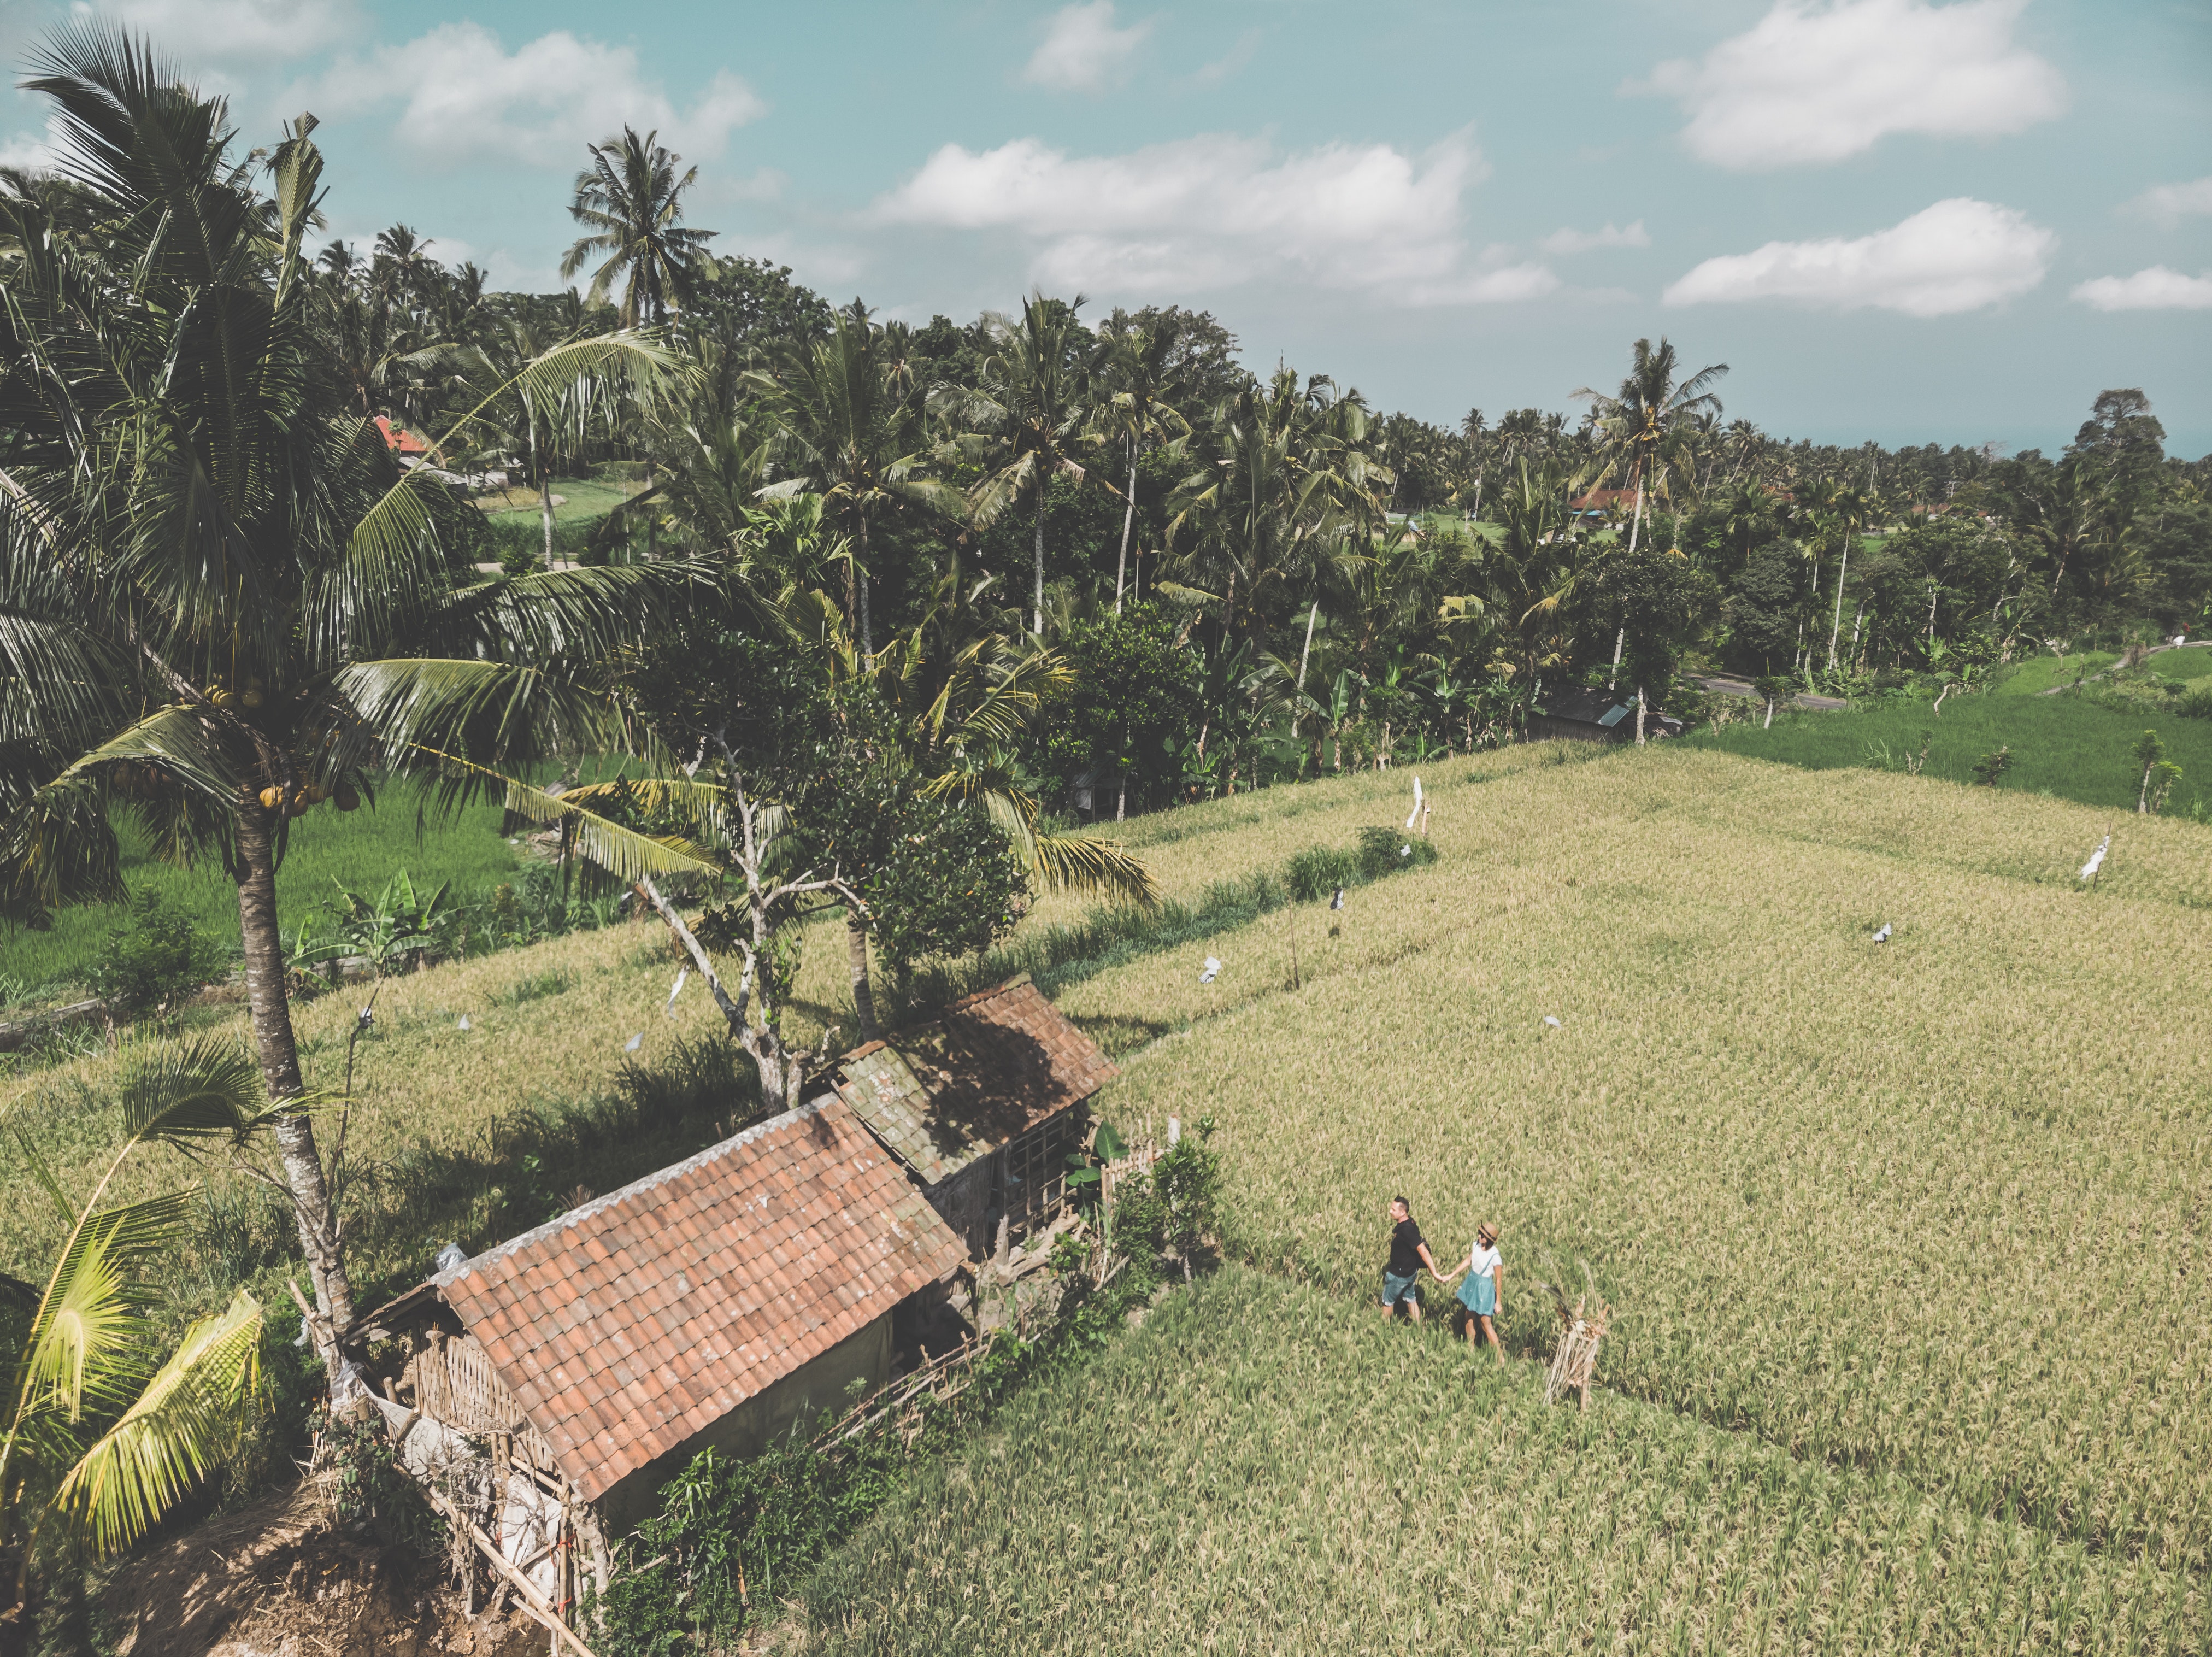
tree, sky, rural area, grass, landscape, hill station, land lot, field, plant, soil, farm, house, photography, mountain, plantation, hill, cloud, village, palm tree, road, estate, tourism, archaeological site, grassland